Sydney Dowse

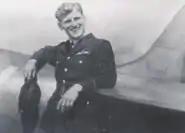
Sydney Dowse in RAF service prior to becoming a POW

Flight Lieutenant Sydney Hastings Dowse MC (21 November 1918 – 10 April 2008) was a Royal Air Force pilot who became a prisoner of war and survived The Great Escape during the Second World War.